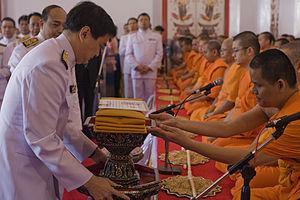
Kathina, appelée aussi Kathen ou Kathina pinkama est une cérémonie bouddhiste qui a lieu dans les régions theravada durant le mois suivant la fin de la retraite monastique annuelle. À cette occasion, les laïcs offrent aux moines une pièce de tissu qu’ils doivent transformer en une nuit en une robe monastique. D’autres dons utiles ainsi qu’un repas sont également offerts. La cérémonie se tient le plus souvent dans un monastère, mais peut aussi avoir lieu dans une salle des fêtes ou un local privé. Traditionnellement, la pièce de tissu est tout d’abord paradée dans le village ou le quartier, parfois accompagnée d’un arbre à offrandes dans lequel sont accrochés d’autres dons.